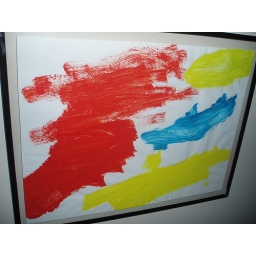
Wesley's art -- Red and blue fire engines and 2 yellow hoses (We have Carolina blue fire engines in Chapel Hill)